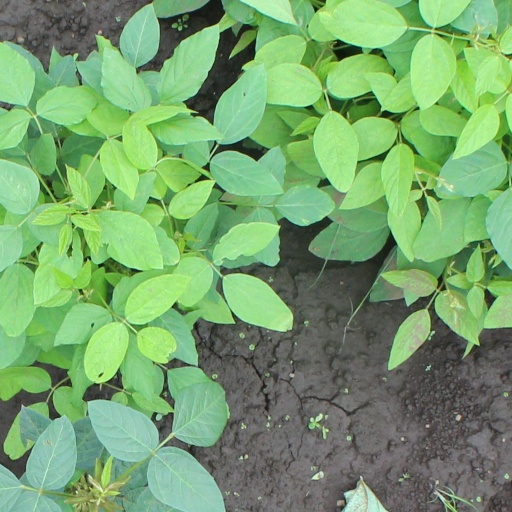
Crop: soybean